Synthetic-aperture radar

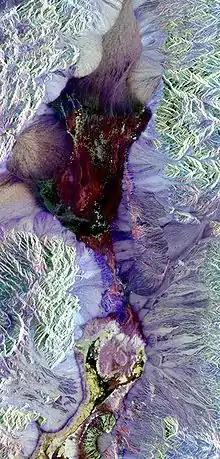
SAR image of Death Valley colored using polarimetry

Radar waves have a polarization. Different materials reflect radar waves with different intensities, but anisotropic materials such as grass often reflect different polarizations with different intensities. Some materials will also convert one polarization into another. By emitting a mixture of polarizations and using receiving antennas with a specific polarization, several images can be collected from the same series of pulses. Frequently three such RX-TX polarizations (HH-pol, VV-pol, VH-pol) are used as the three color channels in a synthesized image. This is what has been done in the picture at right. Interpretation of the resulting colors requires significant testing of known materials.